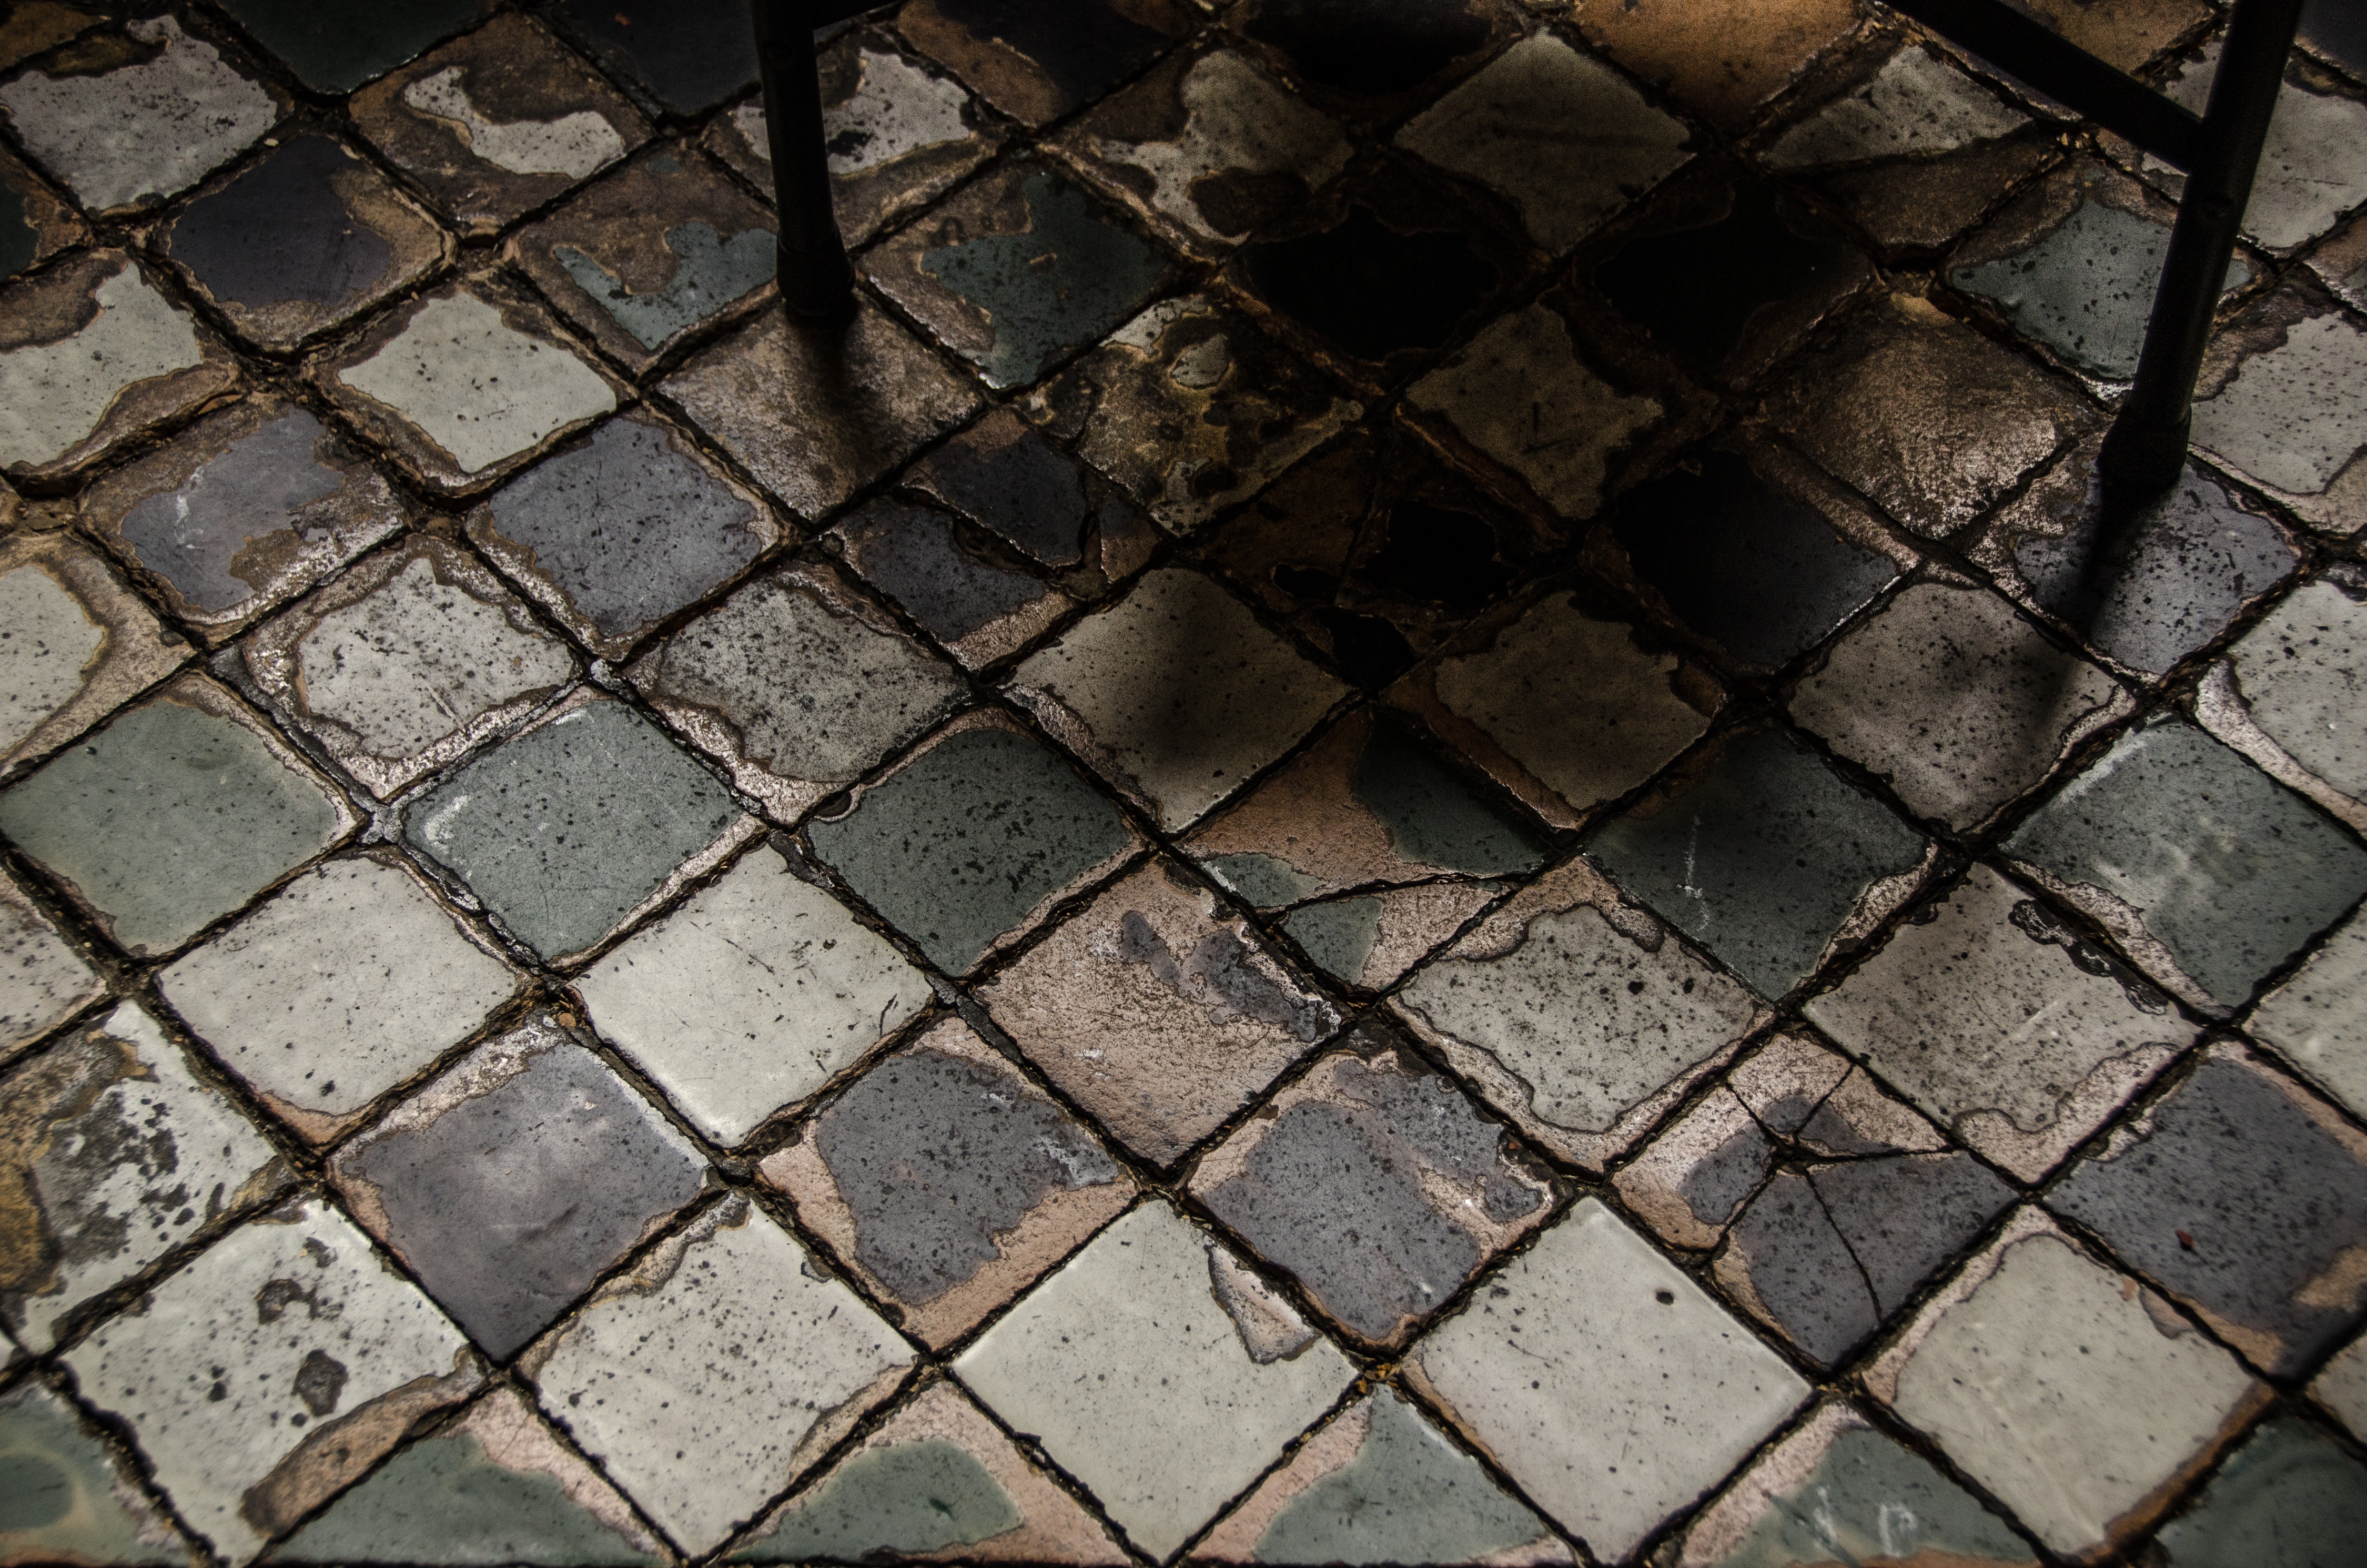
texture, floor, cobblestone, wall, pattern, line, soil, tile, brick, material, circle, art, symmetry, brickwork, shape, flooring, road surface